Monarchy of Grenada

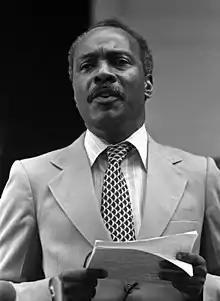
Governor-General Sir Paul Scoon in 1983

The New Jewel Movement led by Maurice Bishop seized power in a coup d'état and established the People's Revolutionary Government (PRG) on 13 March 1979. On 25 March, Bishop announced the "People's Laws", which effectively suspended the 1974 constitution, but retained the Queen as Grenada's head of state. People's Law Number 3 stated: